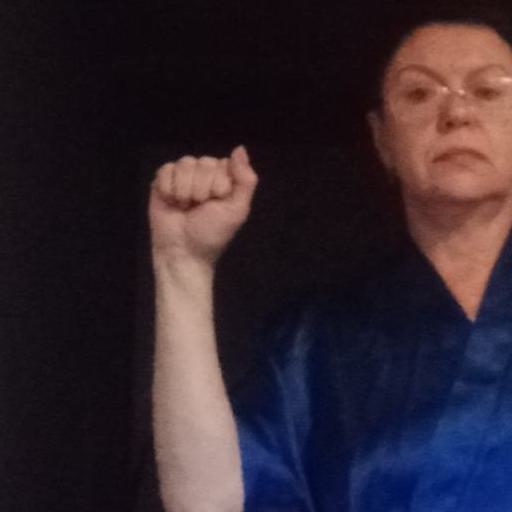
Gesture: fist